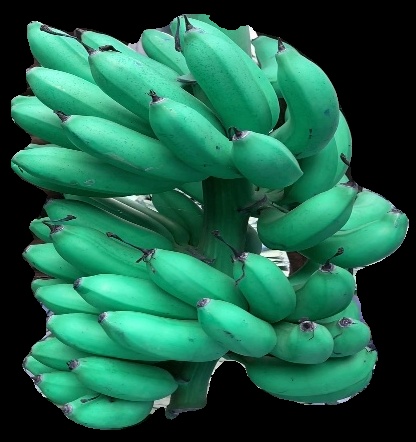
Variety: rasbale
Grade: grade1